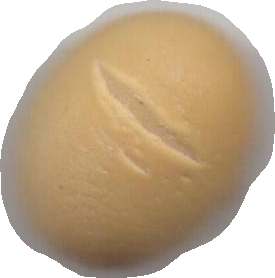
Variety: Dega